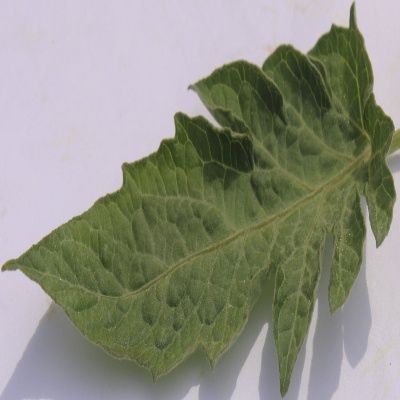
Crop: Tomato
Condition: healthy